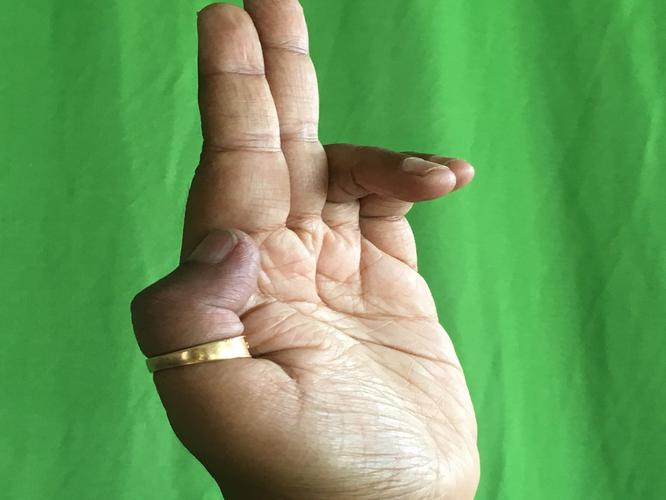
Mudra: Ardhapathaka
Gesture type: single_hand